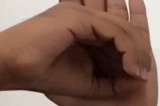
ASL sign: 0